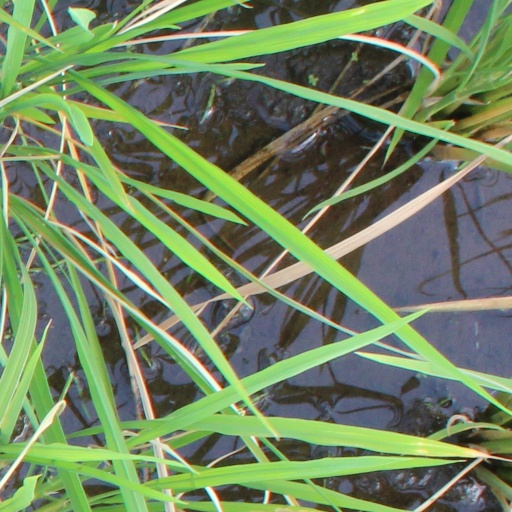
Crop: rice